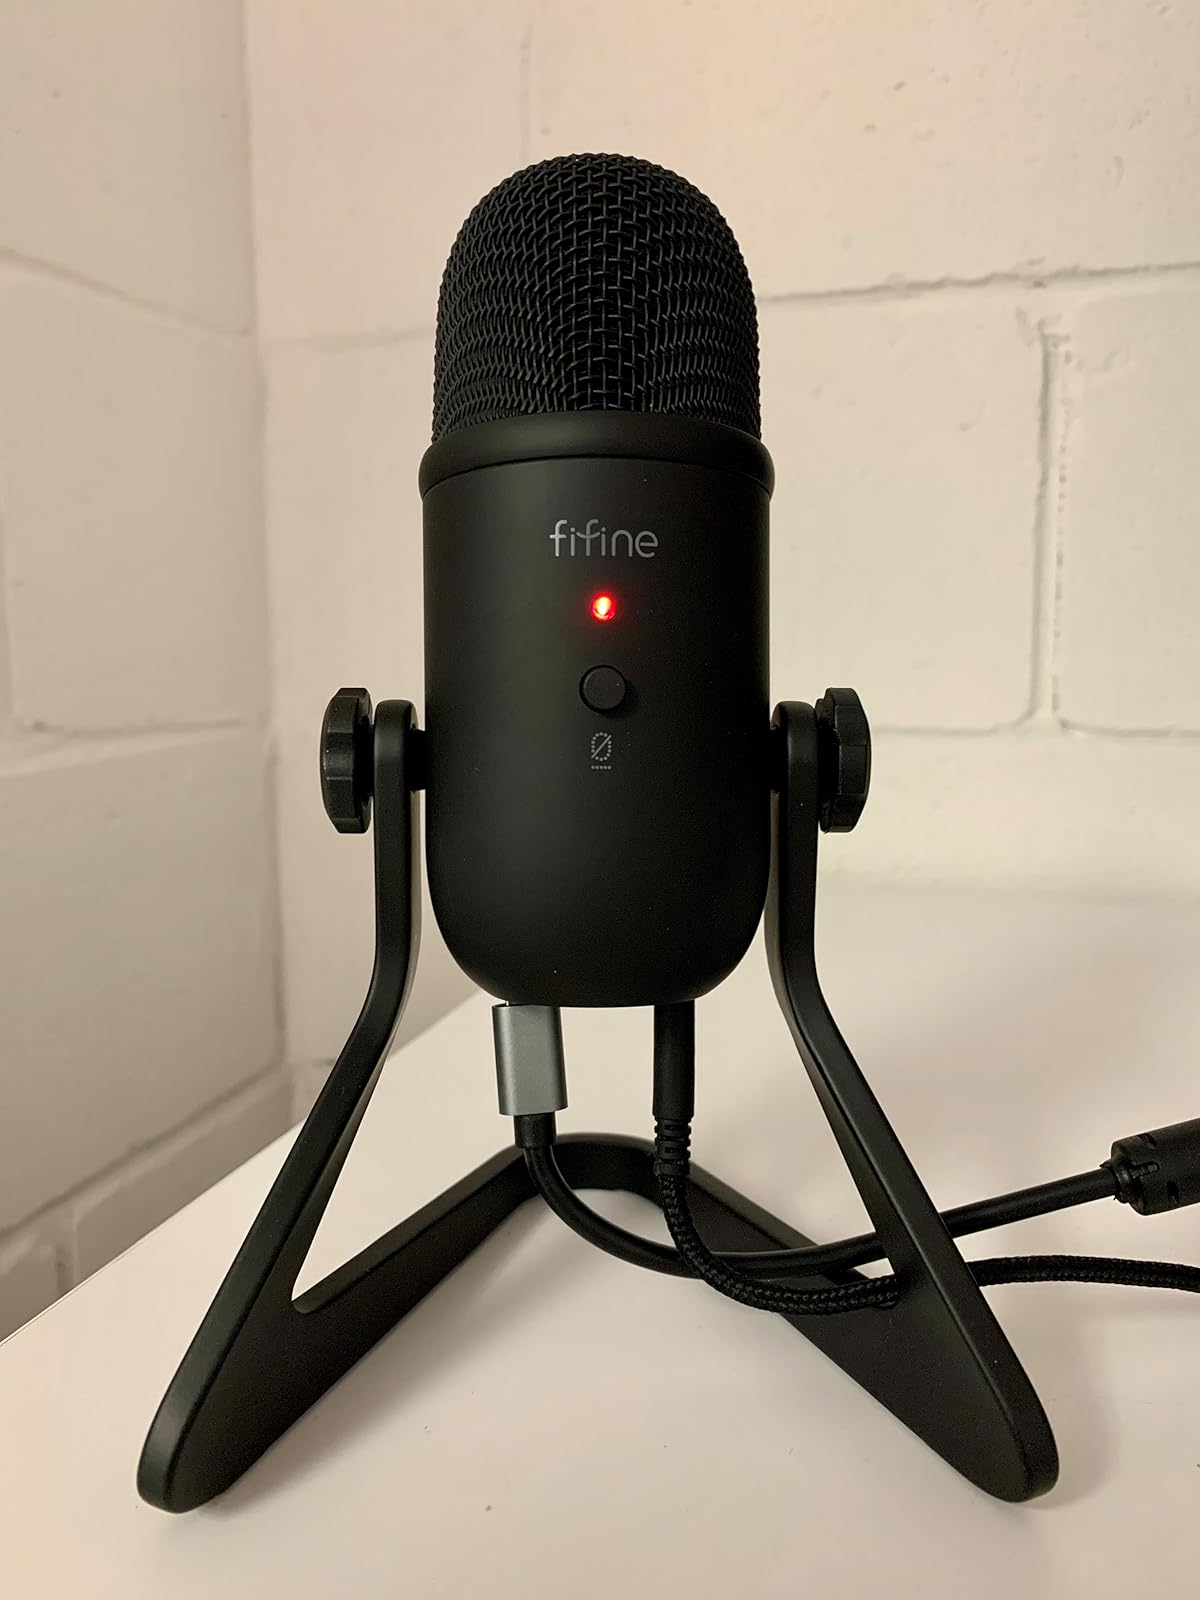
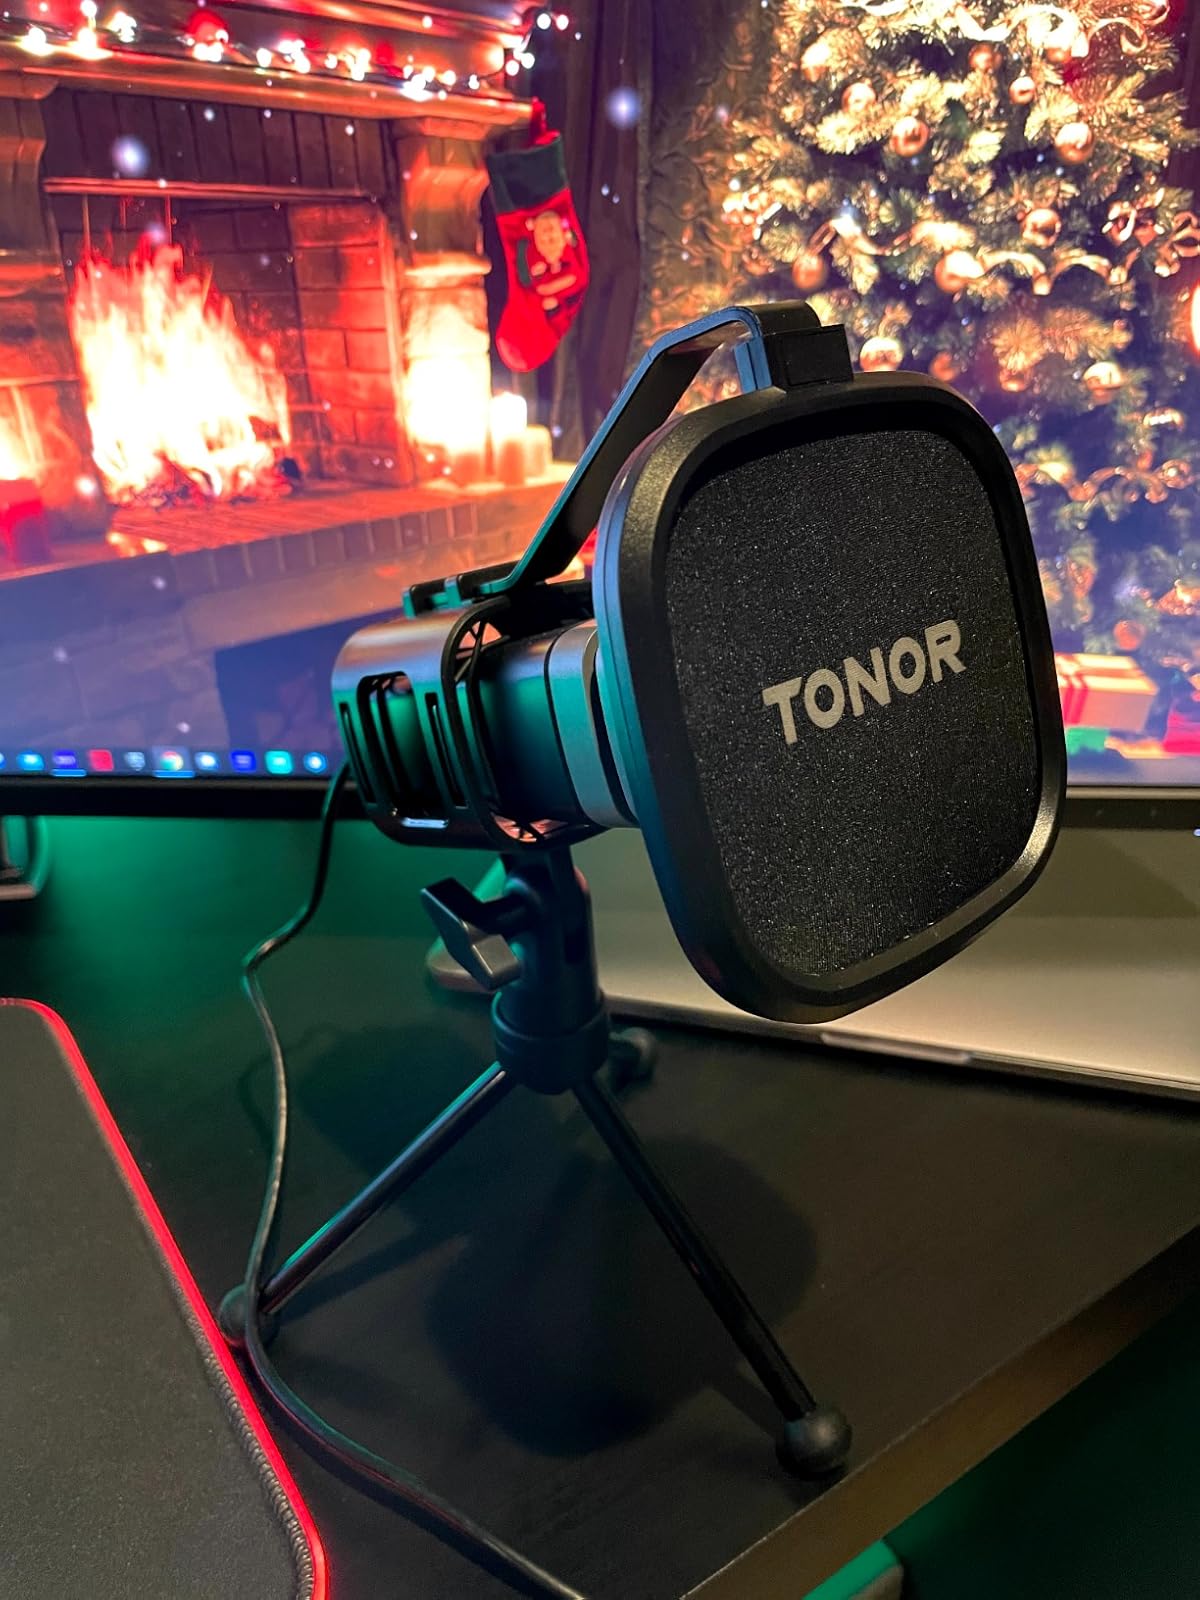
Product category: microphone
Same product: no